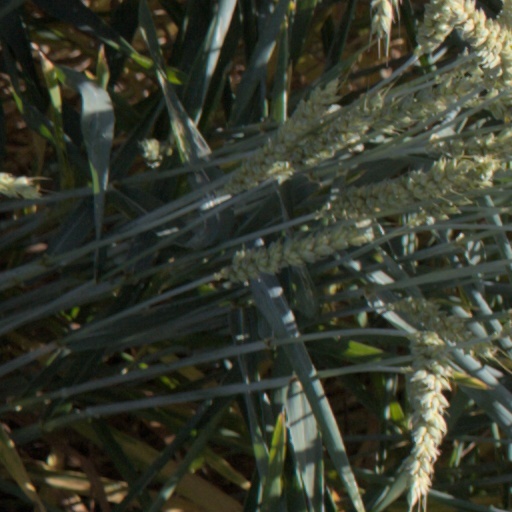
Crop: wheat